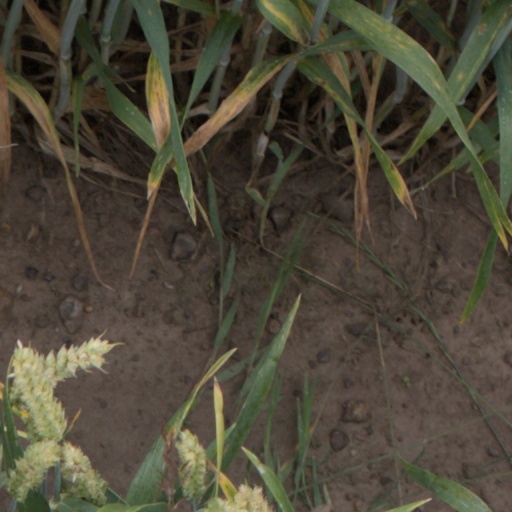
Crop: wheat